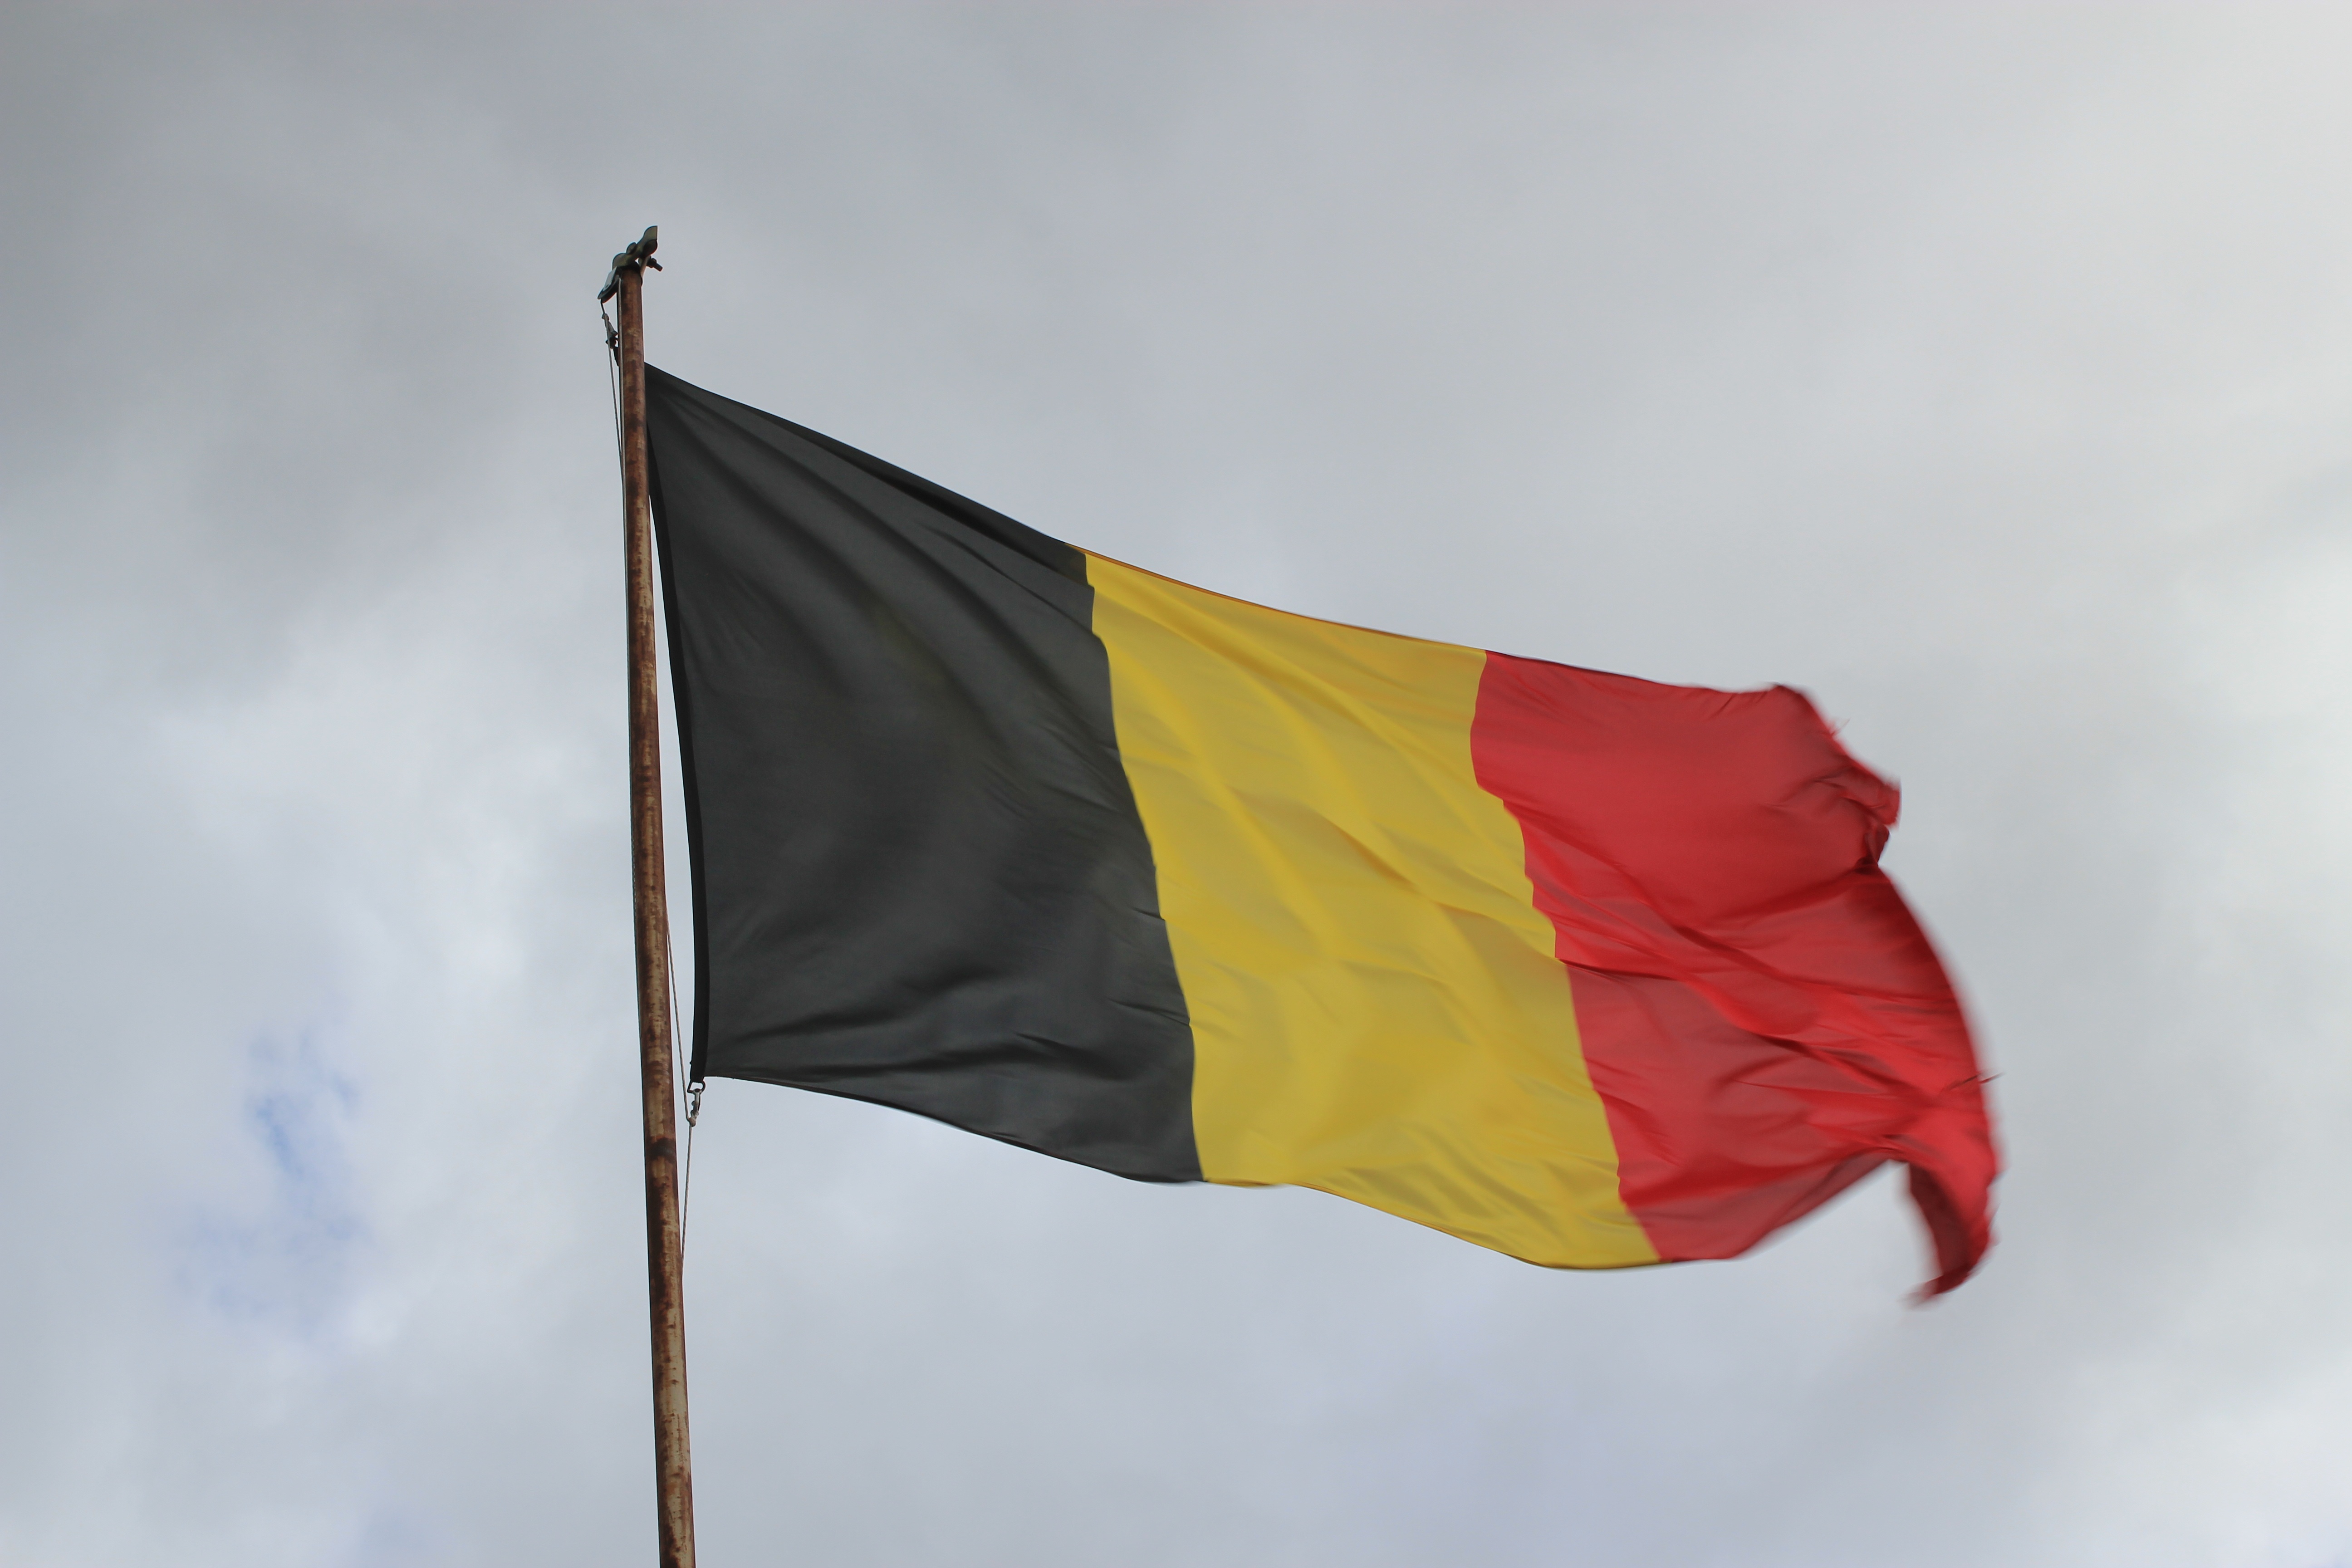
wing, wind, red, symbol, flag, belgium, grey, red flag, flag of the united states